Asking Alexandria

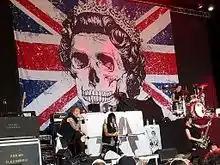
Asking Alexandria performing at Mayhem Festival 2012

On 5 August, the band performed at the 2012 Mayhem Festival tour along with other bands such as Motörhead, Slayer and Slipknot. Later the same month, the band offered a free download for their new song titled "Run Free" and was said to be from their third album that had yet to be announced. A month later, when asked about the sound of the third album, Ben Bruce explained that the band had matured and in order to excel in their career they will be recording and releasing radio friendly singles, however this will not result in the sound of the overall album as he describes the rest of the album to be "balls-to-the-wall kind of stuff", adding that it would be released in 2013.